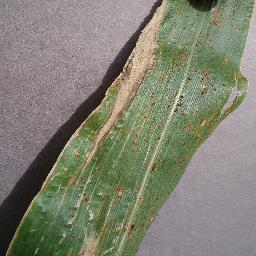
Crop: corn
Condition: (maize)_northern_blight